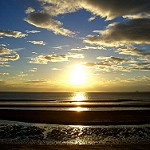
Label: sea